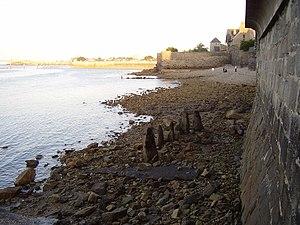
Roscoff [ʁɔskɔf], est une commune française du Léon située sur la côte nord de la Bretagne, dans le département du Finistère.